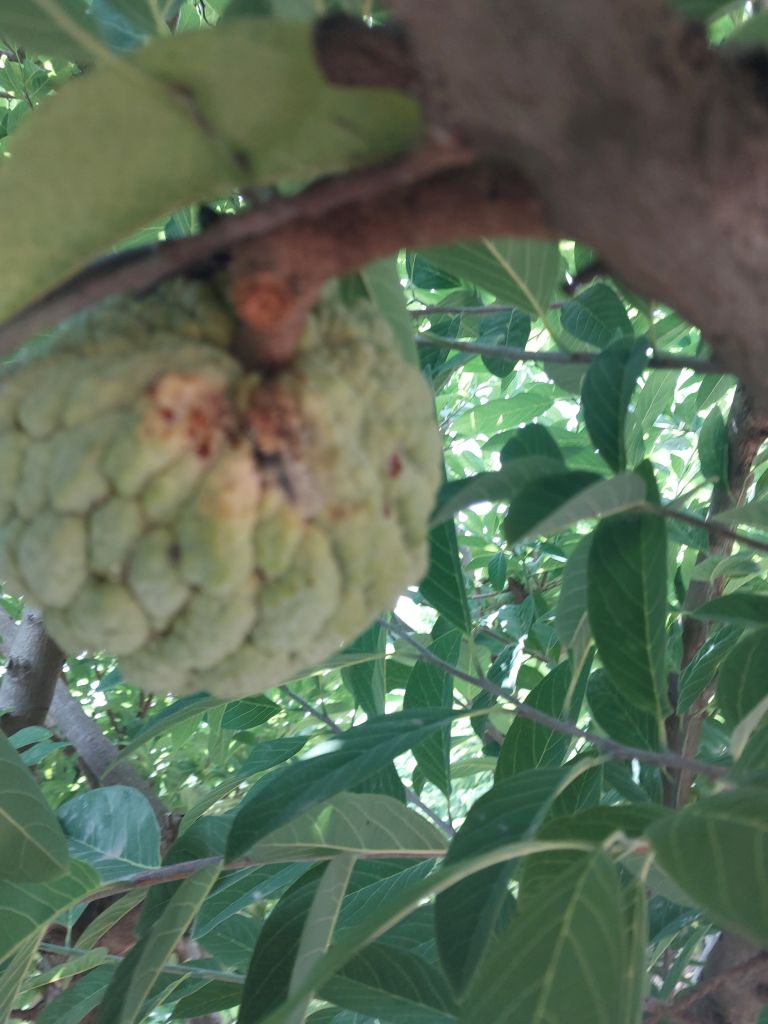
Disease label: Athracnose